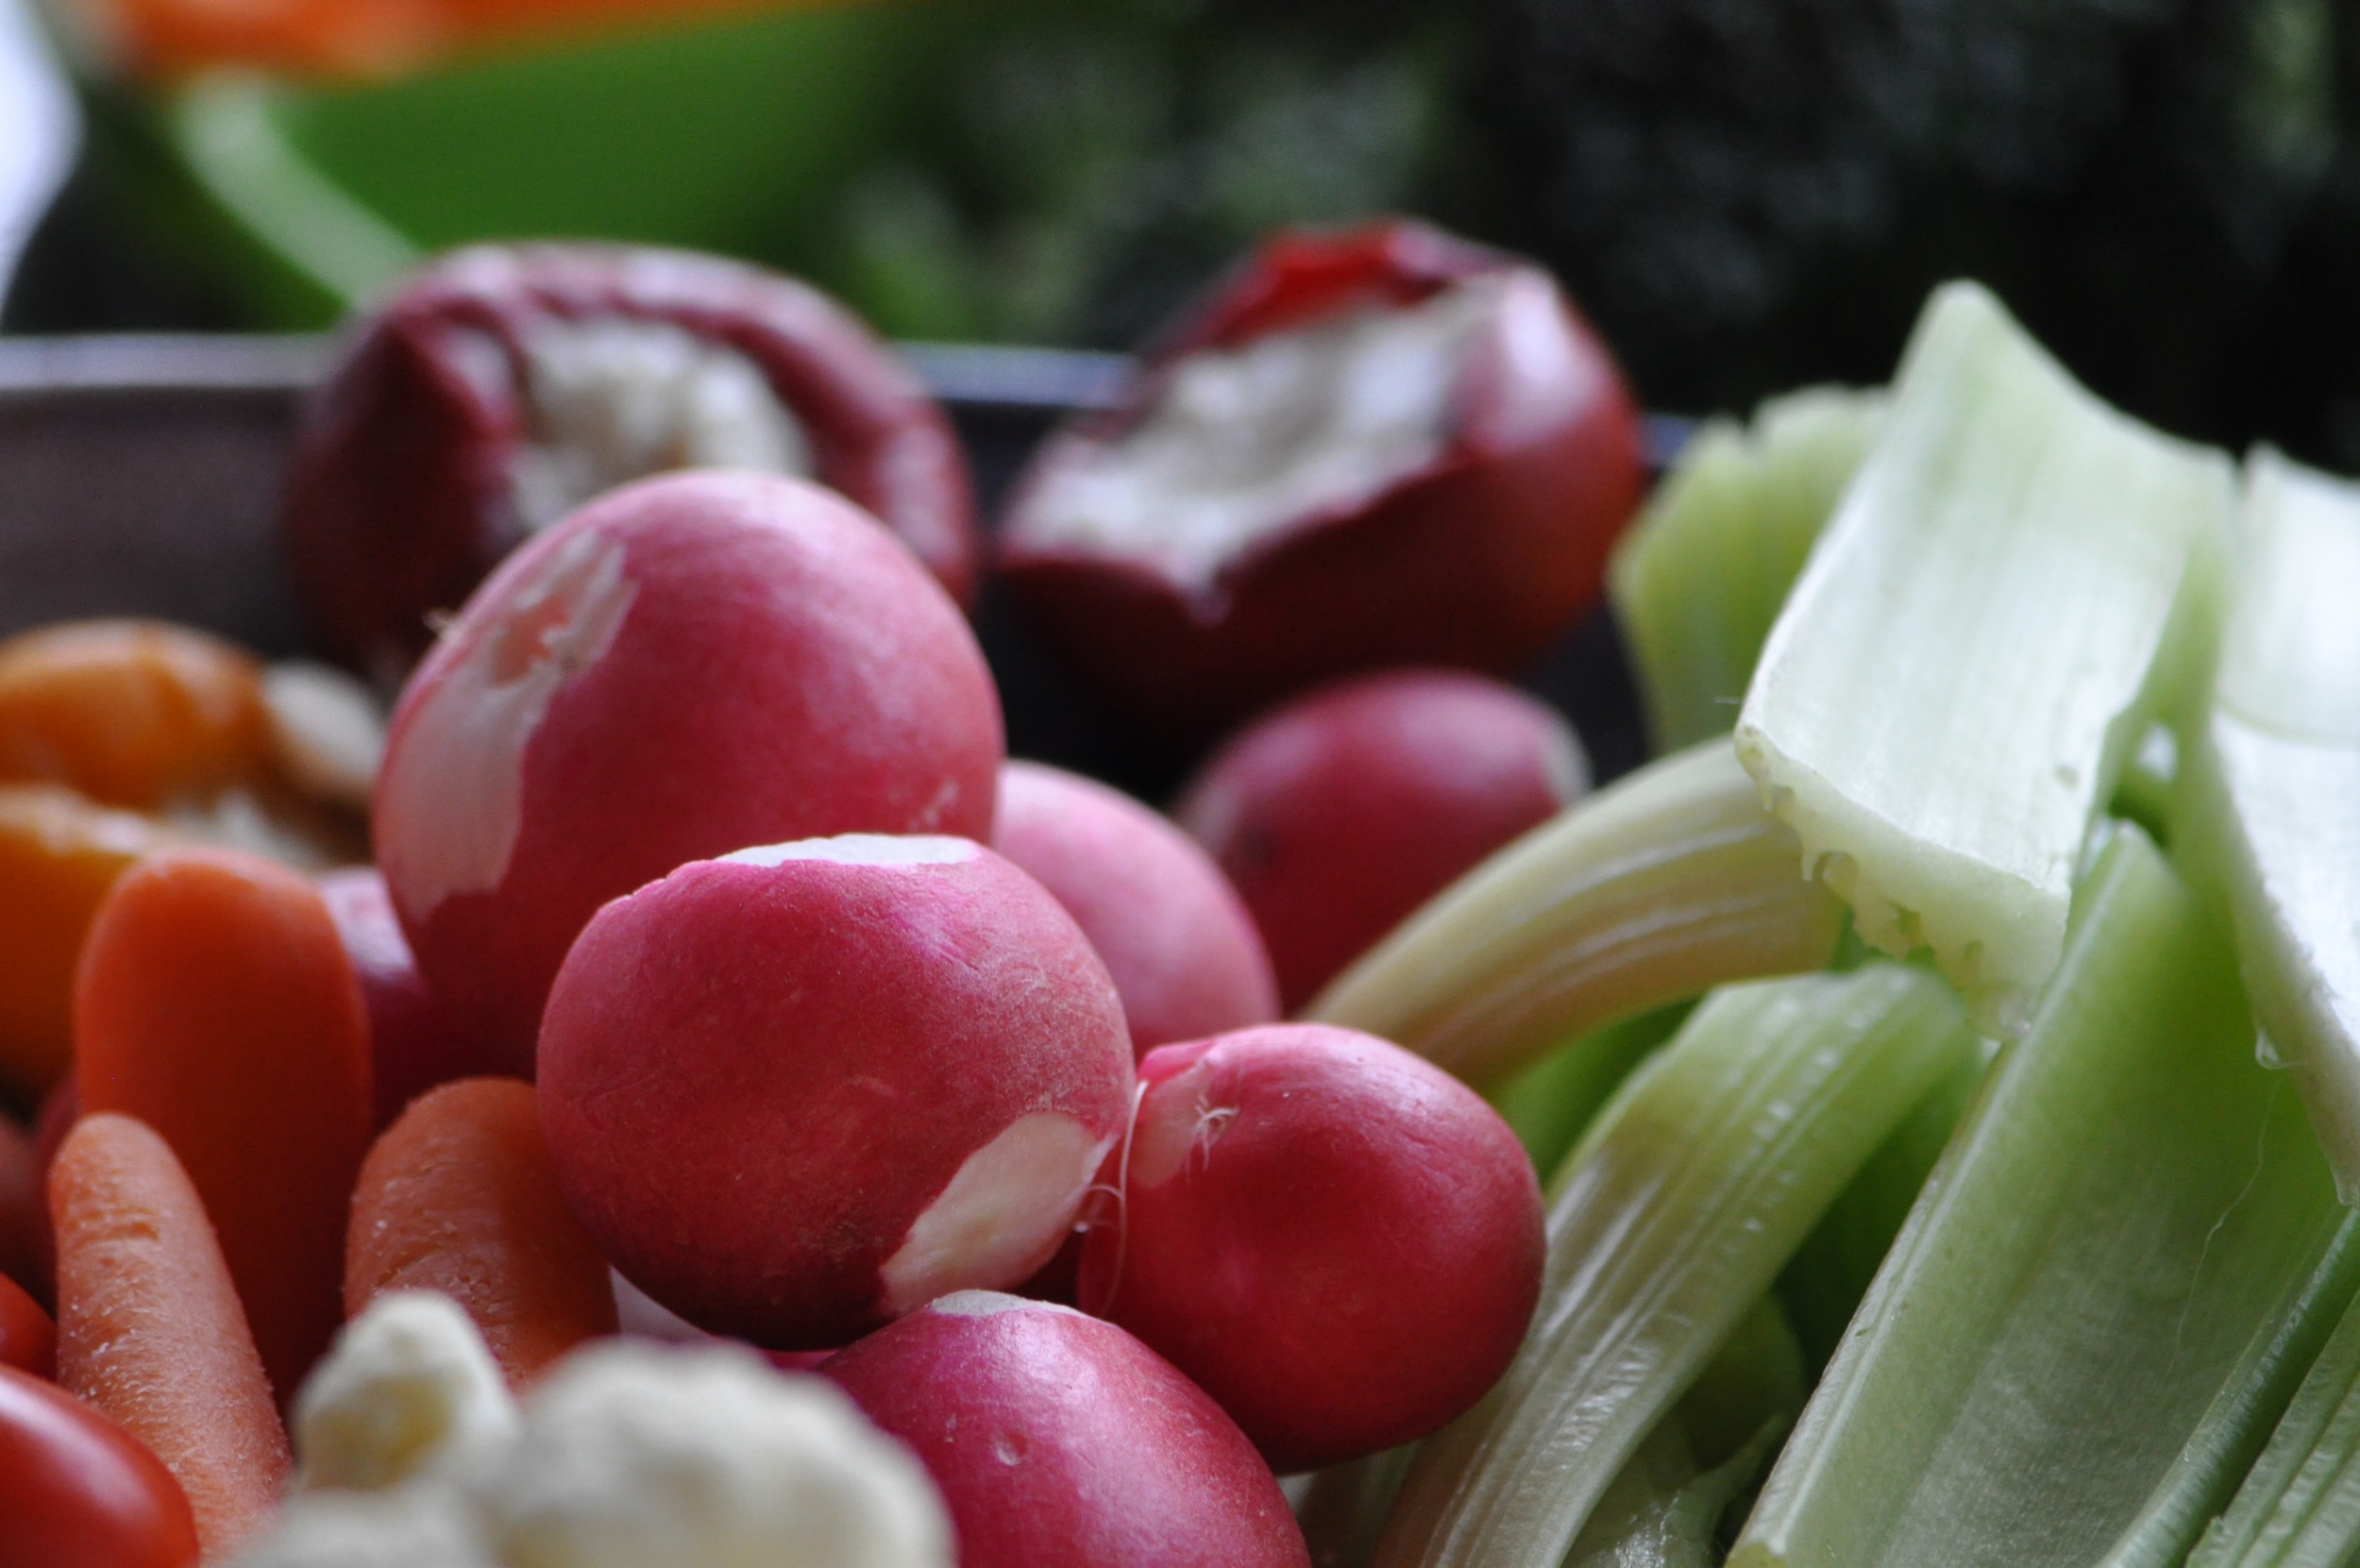
plant, fruit, flower, food, produce, vegetable, radish, flowering plant, land plant